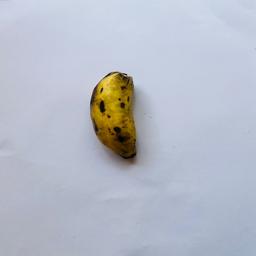
Banana variety: Sabri Kola